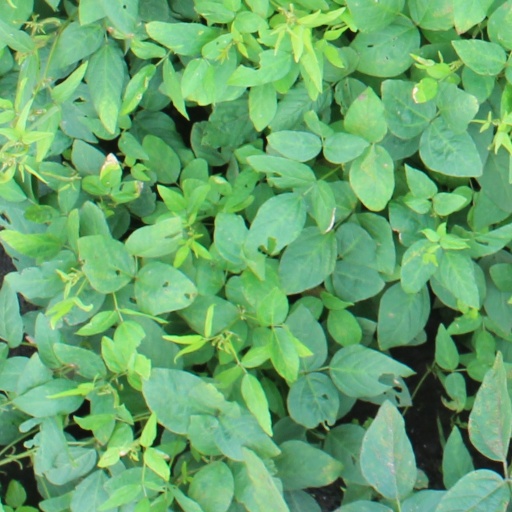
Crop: soybean